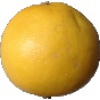
Label: white_grapefruit